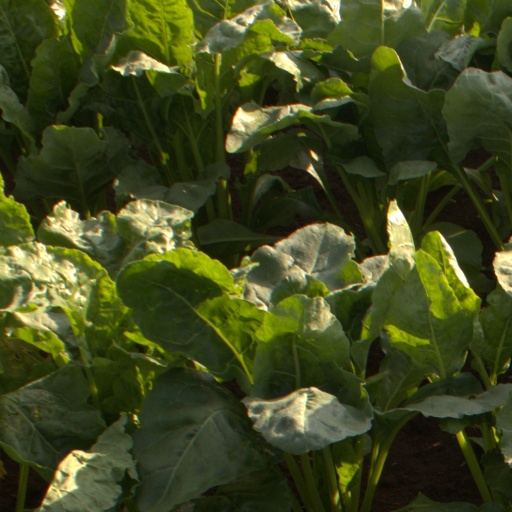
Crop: sugar beet